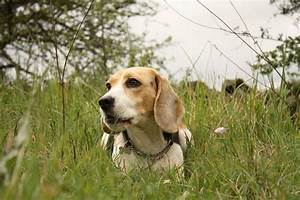
Label: cane